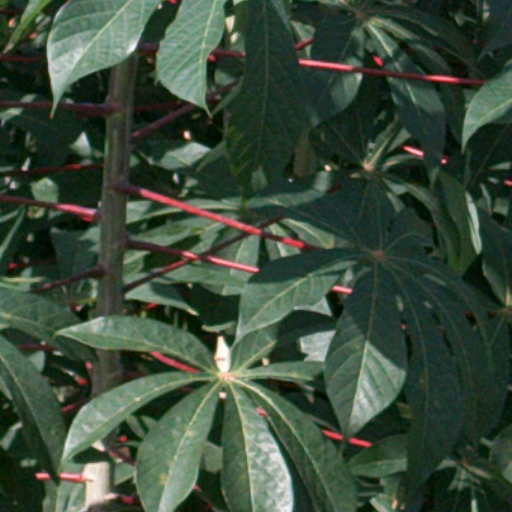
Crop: cassava